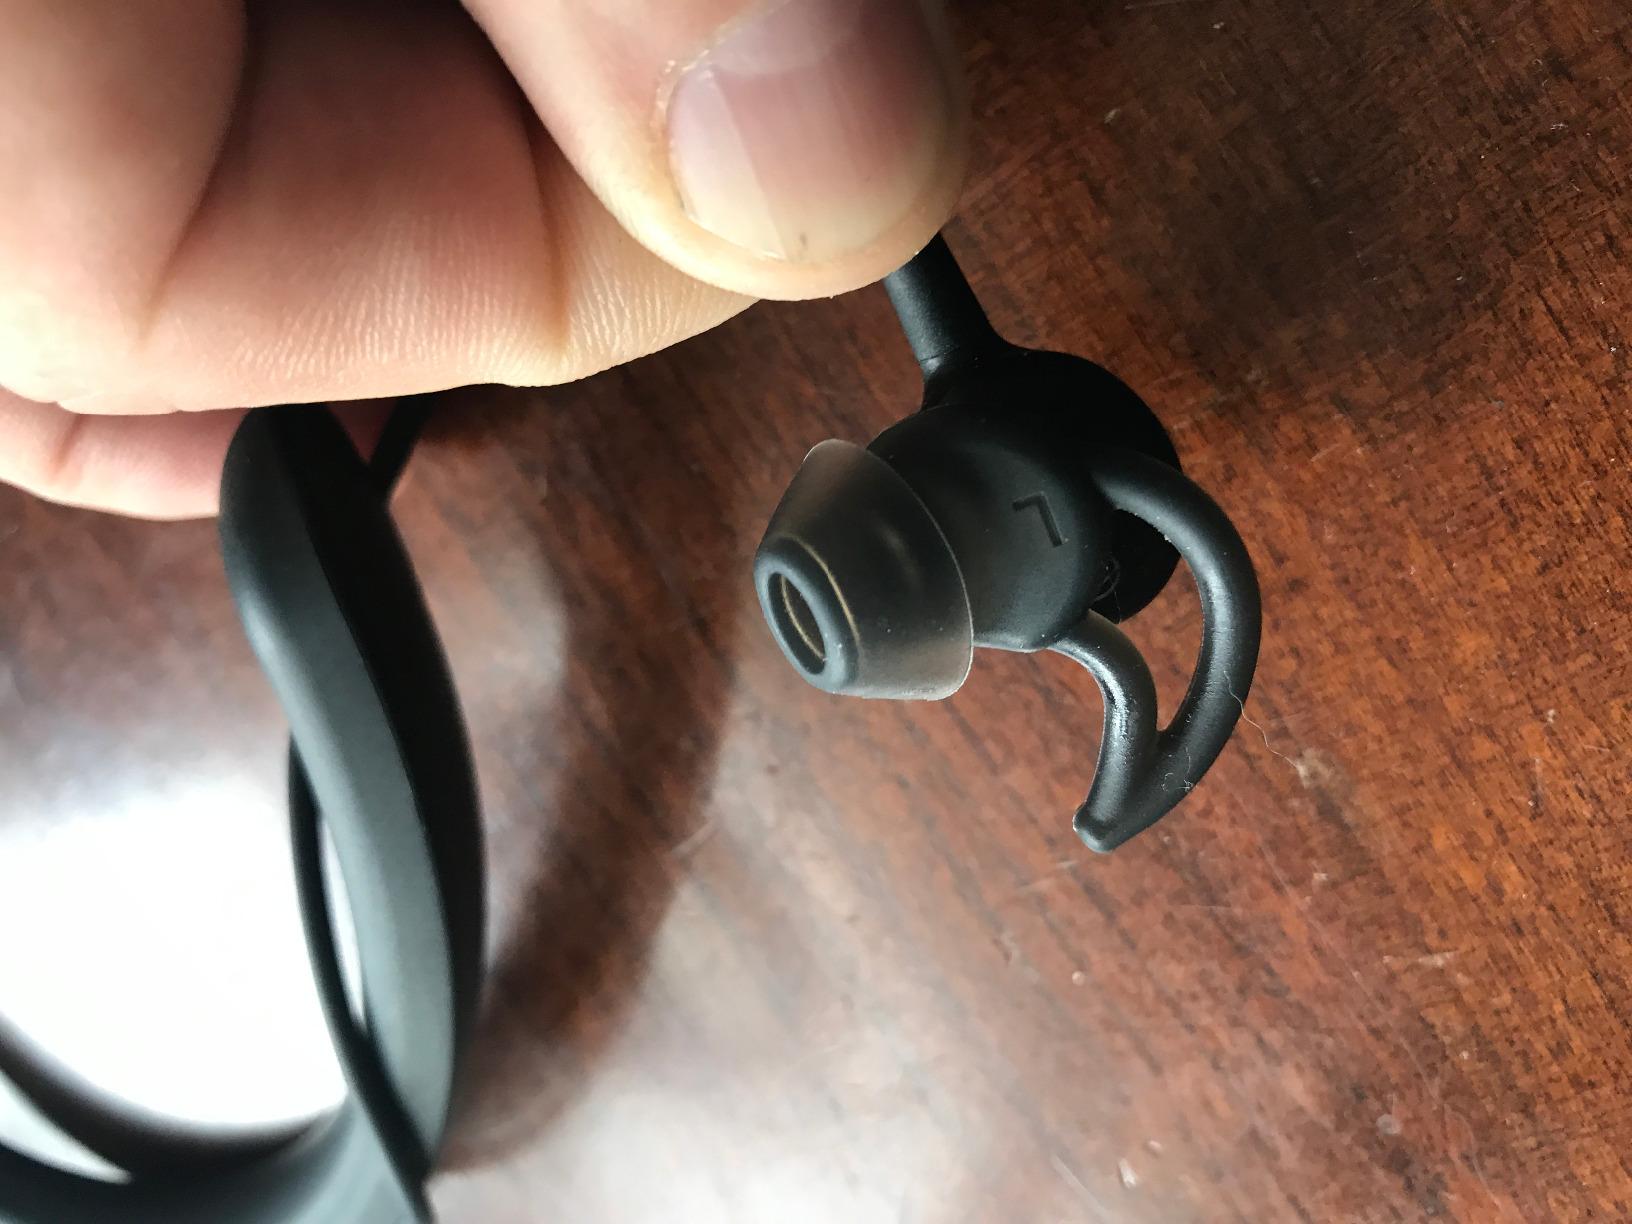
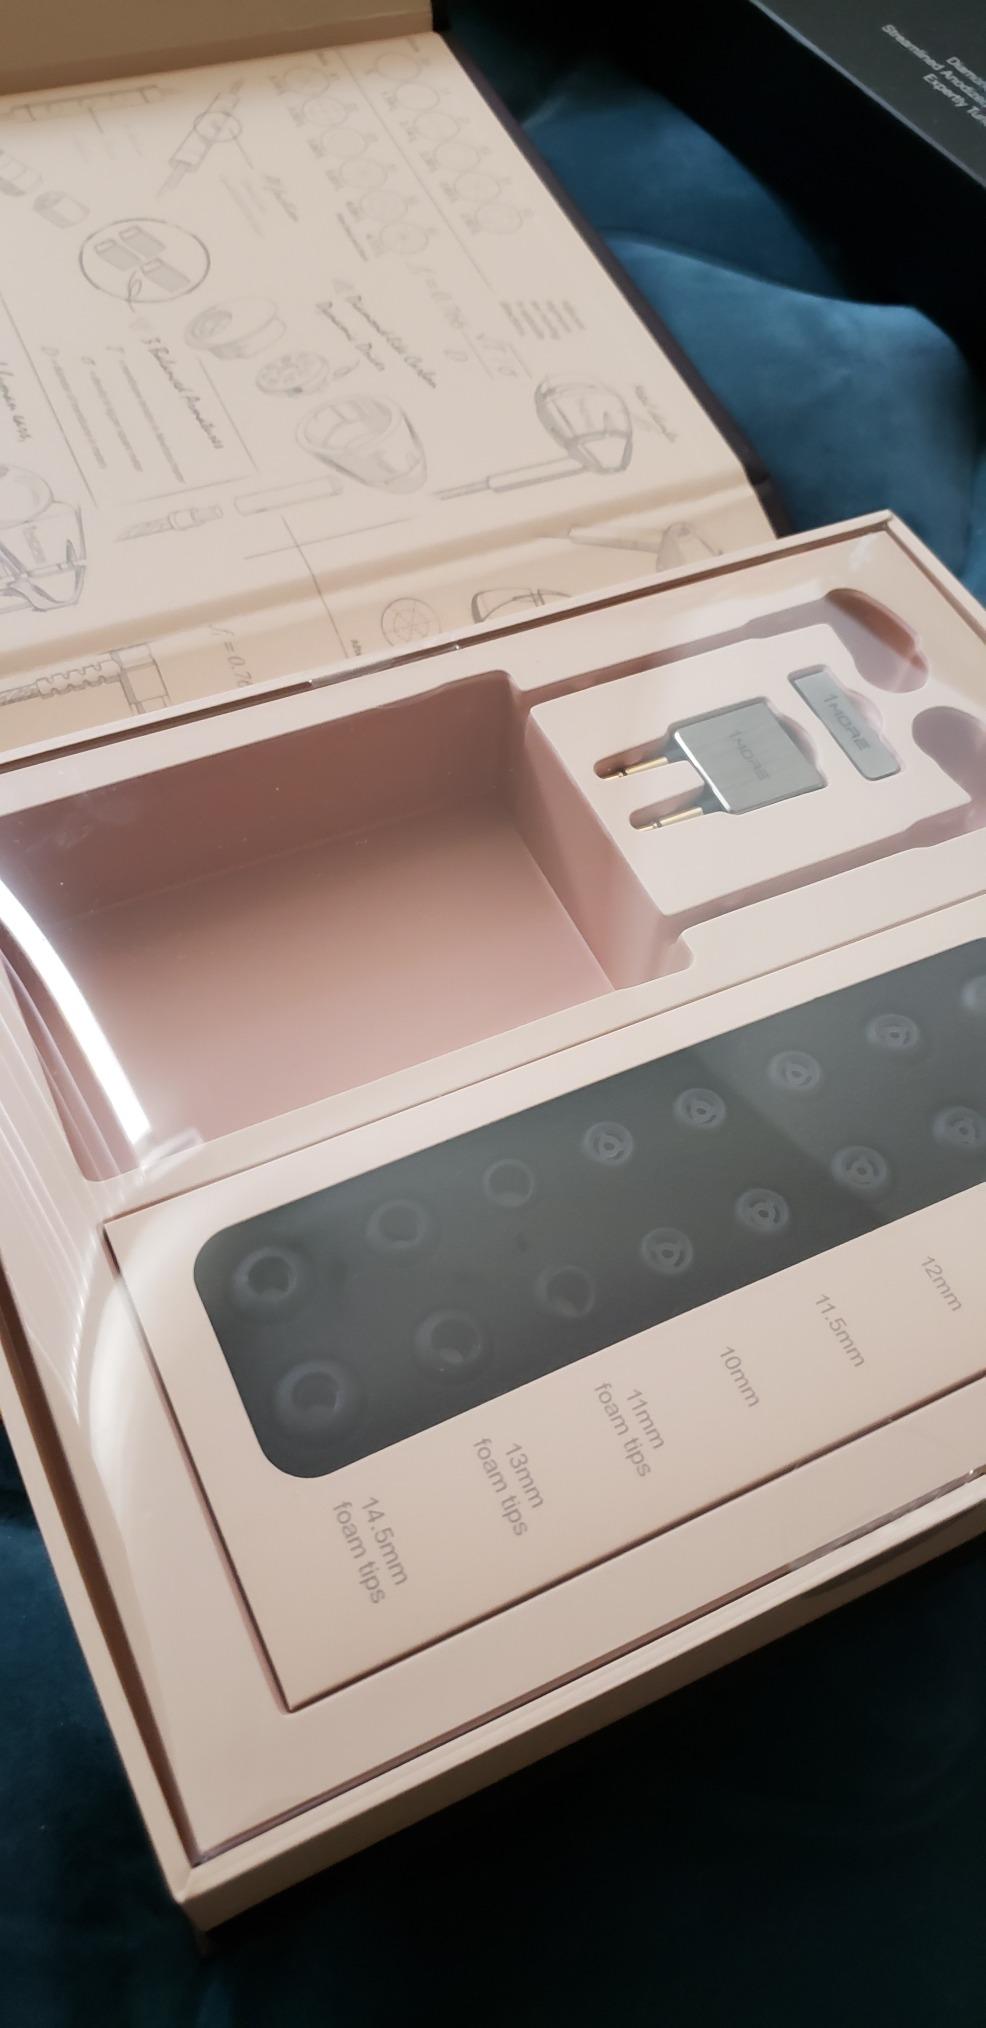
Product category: headphones
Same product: no